La Vallée (film)

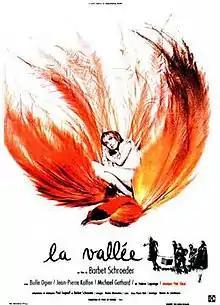
Theatrical release poster

La Vallée, also known as Obscured by Clouds, is a 1972 French film written and directed by Barbet Schroeder. The film stars Bulle Ogier as Viviane, a woman who goes on a strange and accidental voyage of self-discovery through the New Guinea bush.